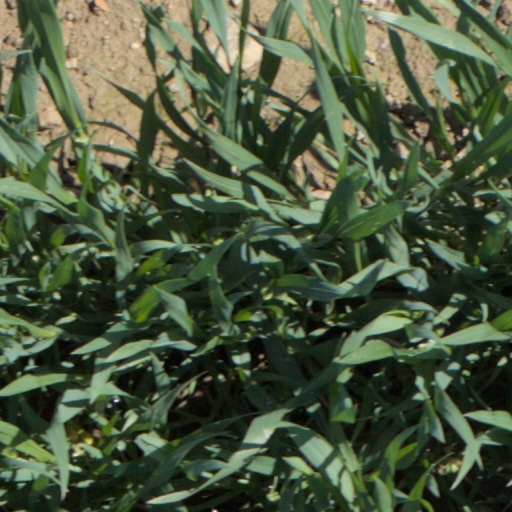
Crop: wheat